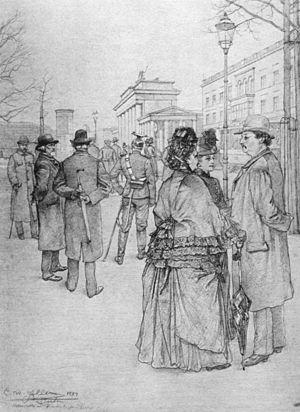
Christian Wilhelm Allers, né le 6 août 1857 à Hambourg et mort le 19 octobre 1915 à Carlsruhe, est un illustrateur, dessinateur et peintre allemand, influencé par le naturalisme.